Campaign bus

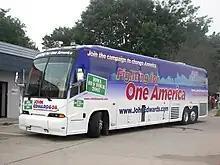
U.S. Senator John Edwards campaign bus in 2008

Campaign buses are used in many countries. Luiz Inácio Lula da Silva, known popularly as Lula, used this method of campaigning extensively, and was elected President of Brazil. Over the course of his campaign, "Lula traveled to 350 cities and towns in twenty-three states, in separate campaign bus tours". In the United Kingdom, John Major "adopted the old-fashioned practice of addressing the public from a 'soap box' erected outside his campaign bus". Cuauhtémoc Cárdenas also used a campaign bus to great effect during his 1988 campaign for President of Mexico, which although unsuccessful led to the downfall of single-party rule in Mexico. In Canada party leaders often lease coaches with sides decorated with the party name or their own names. The buses are used to travel between destinations that do not require air travel. Members of the media and other campaign officials may travel along with the party leader.